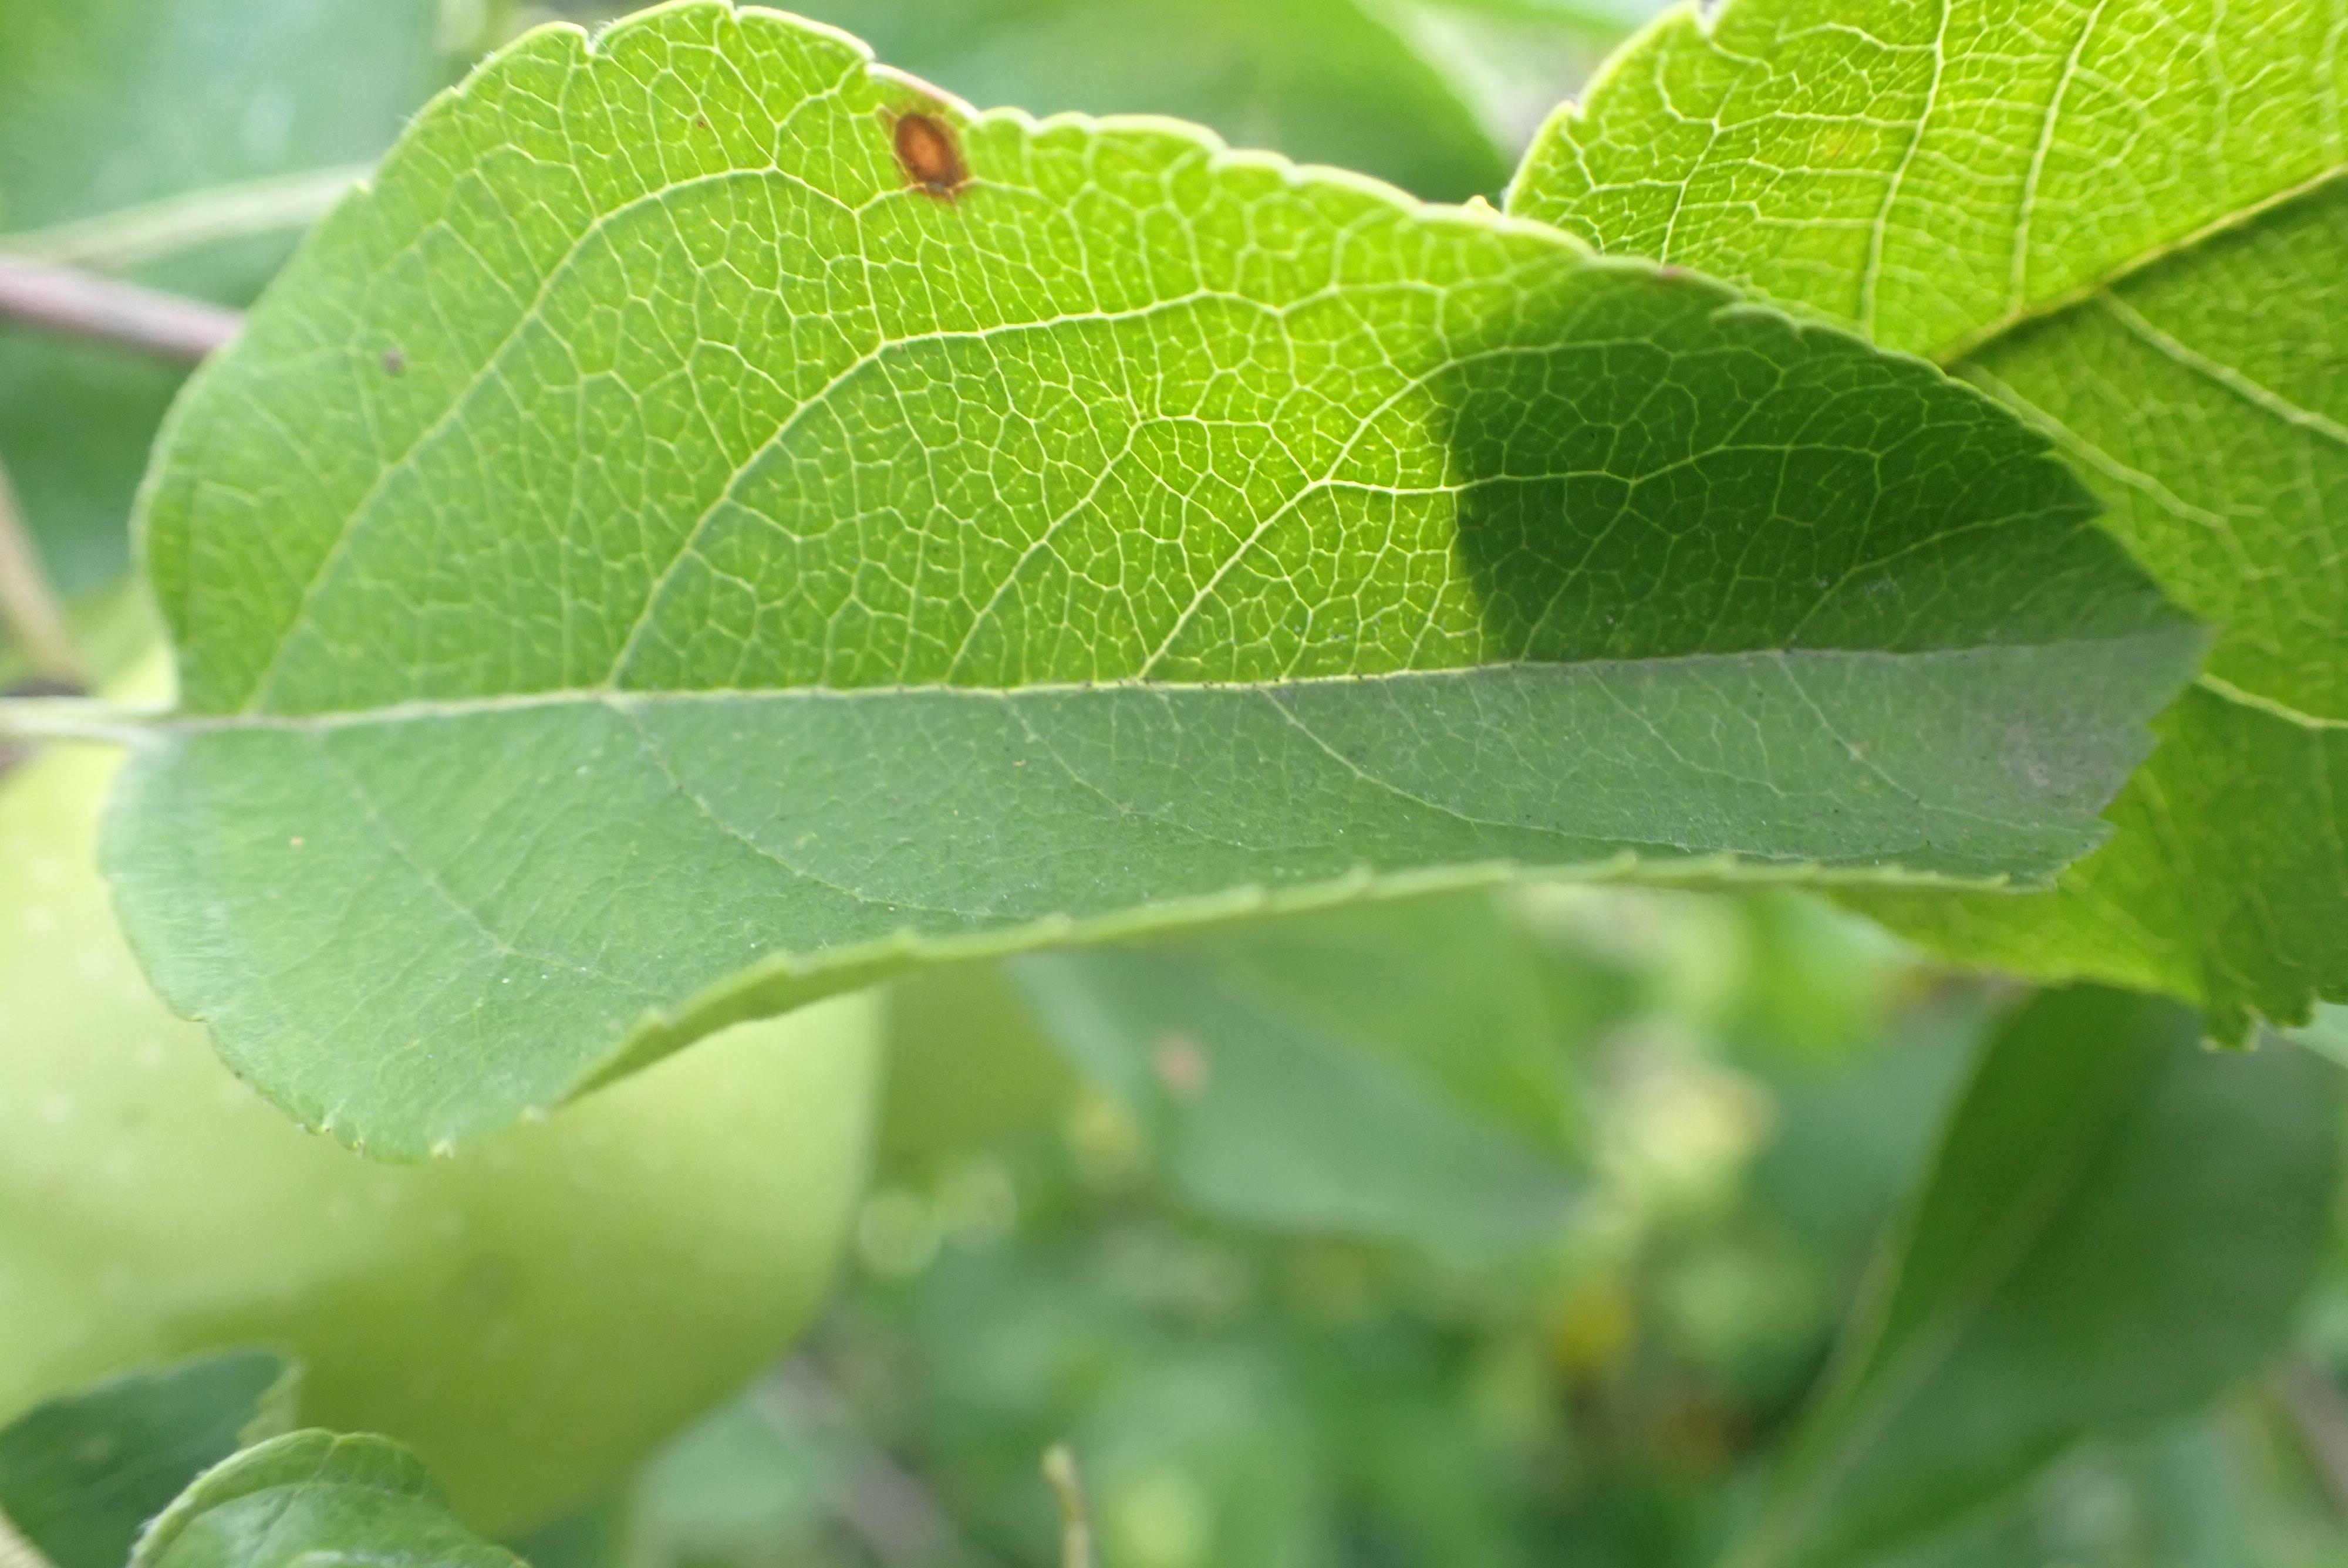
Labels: frog_eye_leaf_spot